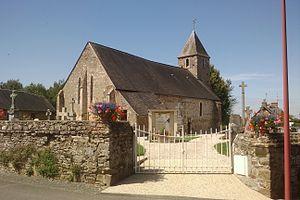
église de Saint-Symphorien-les-Buttes, commune associé à fr:Saint-Amand (Manche)
Cet article recense les monuments historiques situés dans l'arrondissement de Saint-Lô, dans le département de la Manche.
Saint-Symphorien-les-Buttes est une ancienne commune française du département de la Manche et la région Normandie, associée à Saint-Amand du 15 février 1973 au 31 décembre 2016.
Saint-Amand-Villages est une commune française située dans le département de la Manche en région Normandie, peuplée de 2 529 habitants.
Saint-Amand est une ancienne commune française, située dans le département de la Manche en région Normandie, peuplée de 2 292 habitants.